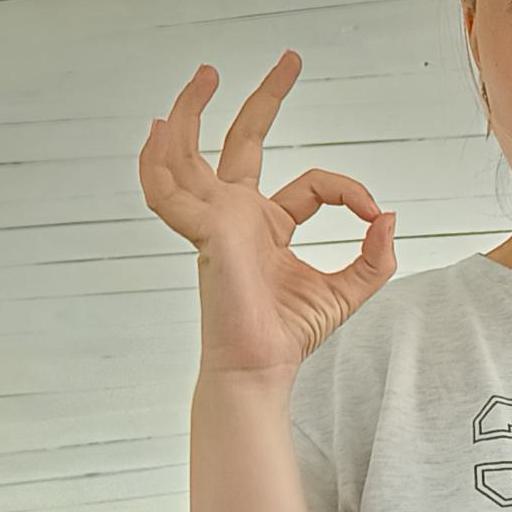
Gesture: ok